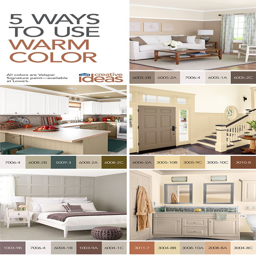
surround yourself in warmth and comfort by using rich colors and a balanced palette .